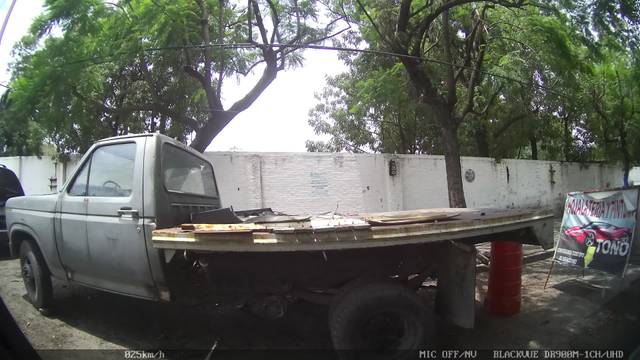
Region: Mexico
Coordinates: 19.493, -99.219